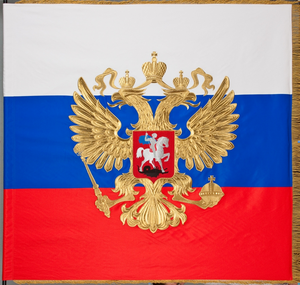
Le président de la fédération de Russie est le chef de l’État russe et ce poste est actuellement occupé par Vladimir Poutine. Depuis la chute de l’Union soviétique le 25 décembre 1991 et la rédaction de la nouvelle Constitution, la Russie a connu trois présidents, les deux autres étant Boris Eltsine et Dmitri Medvedev.